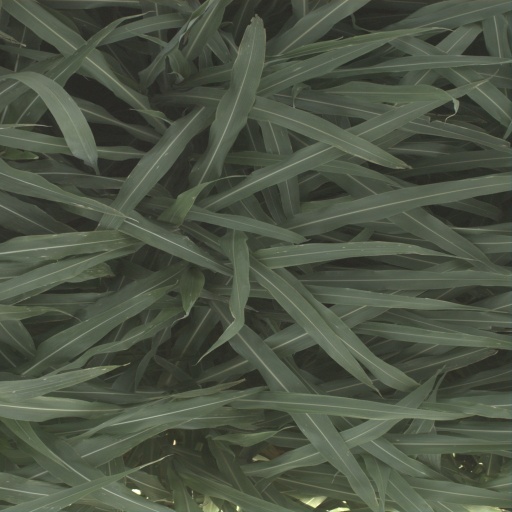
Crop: sorghum